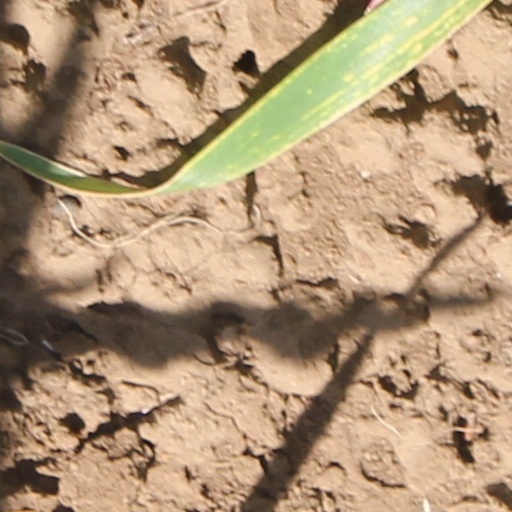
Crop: wheat